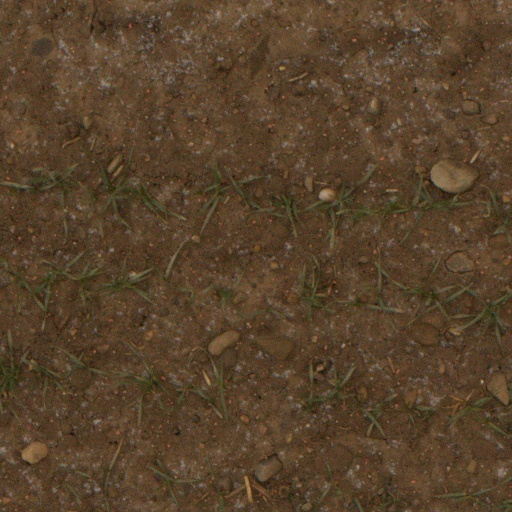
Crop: wheat